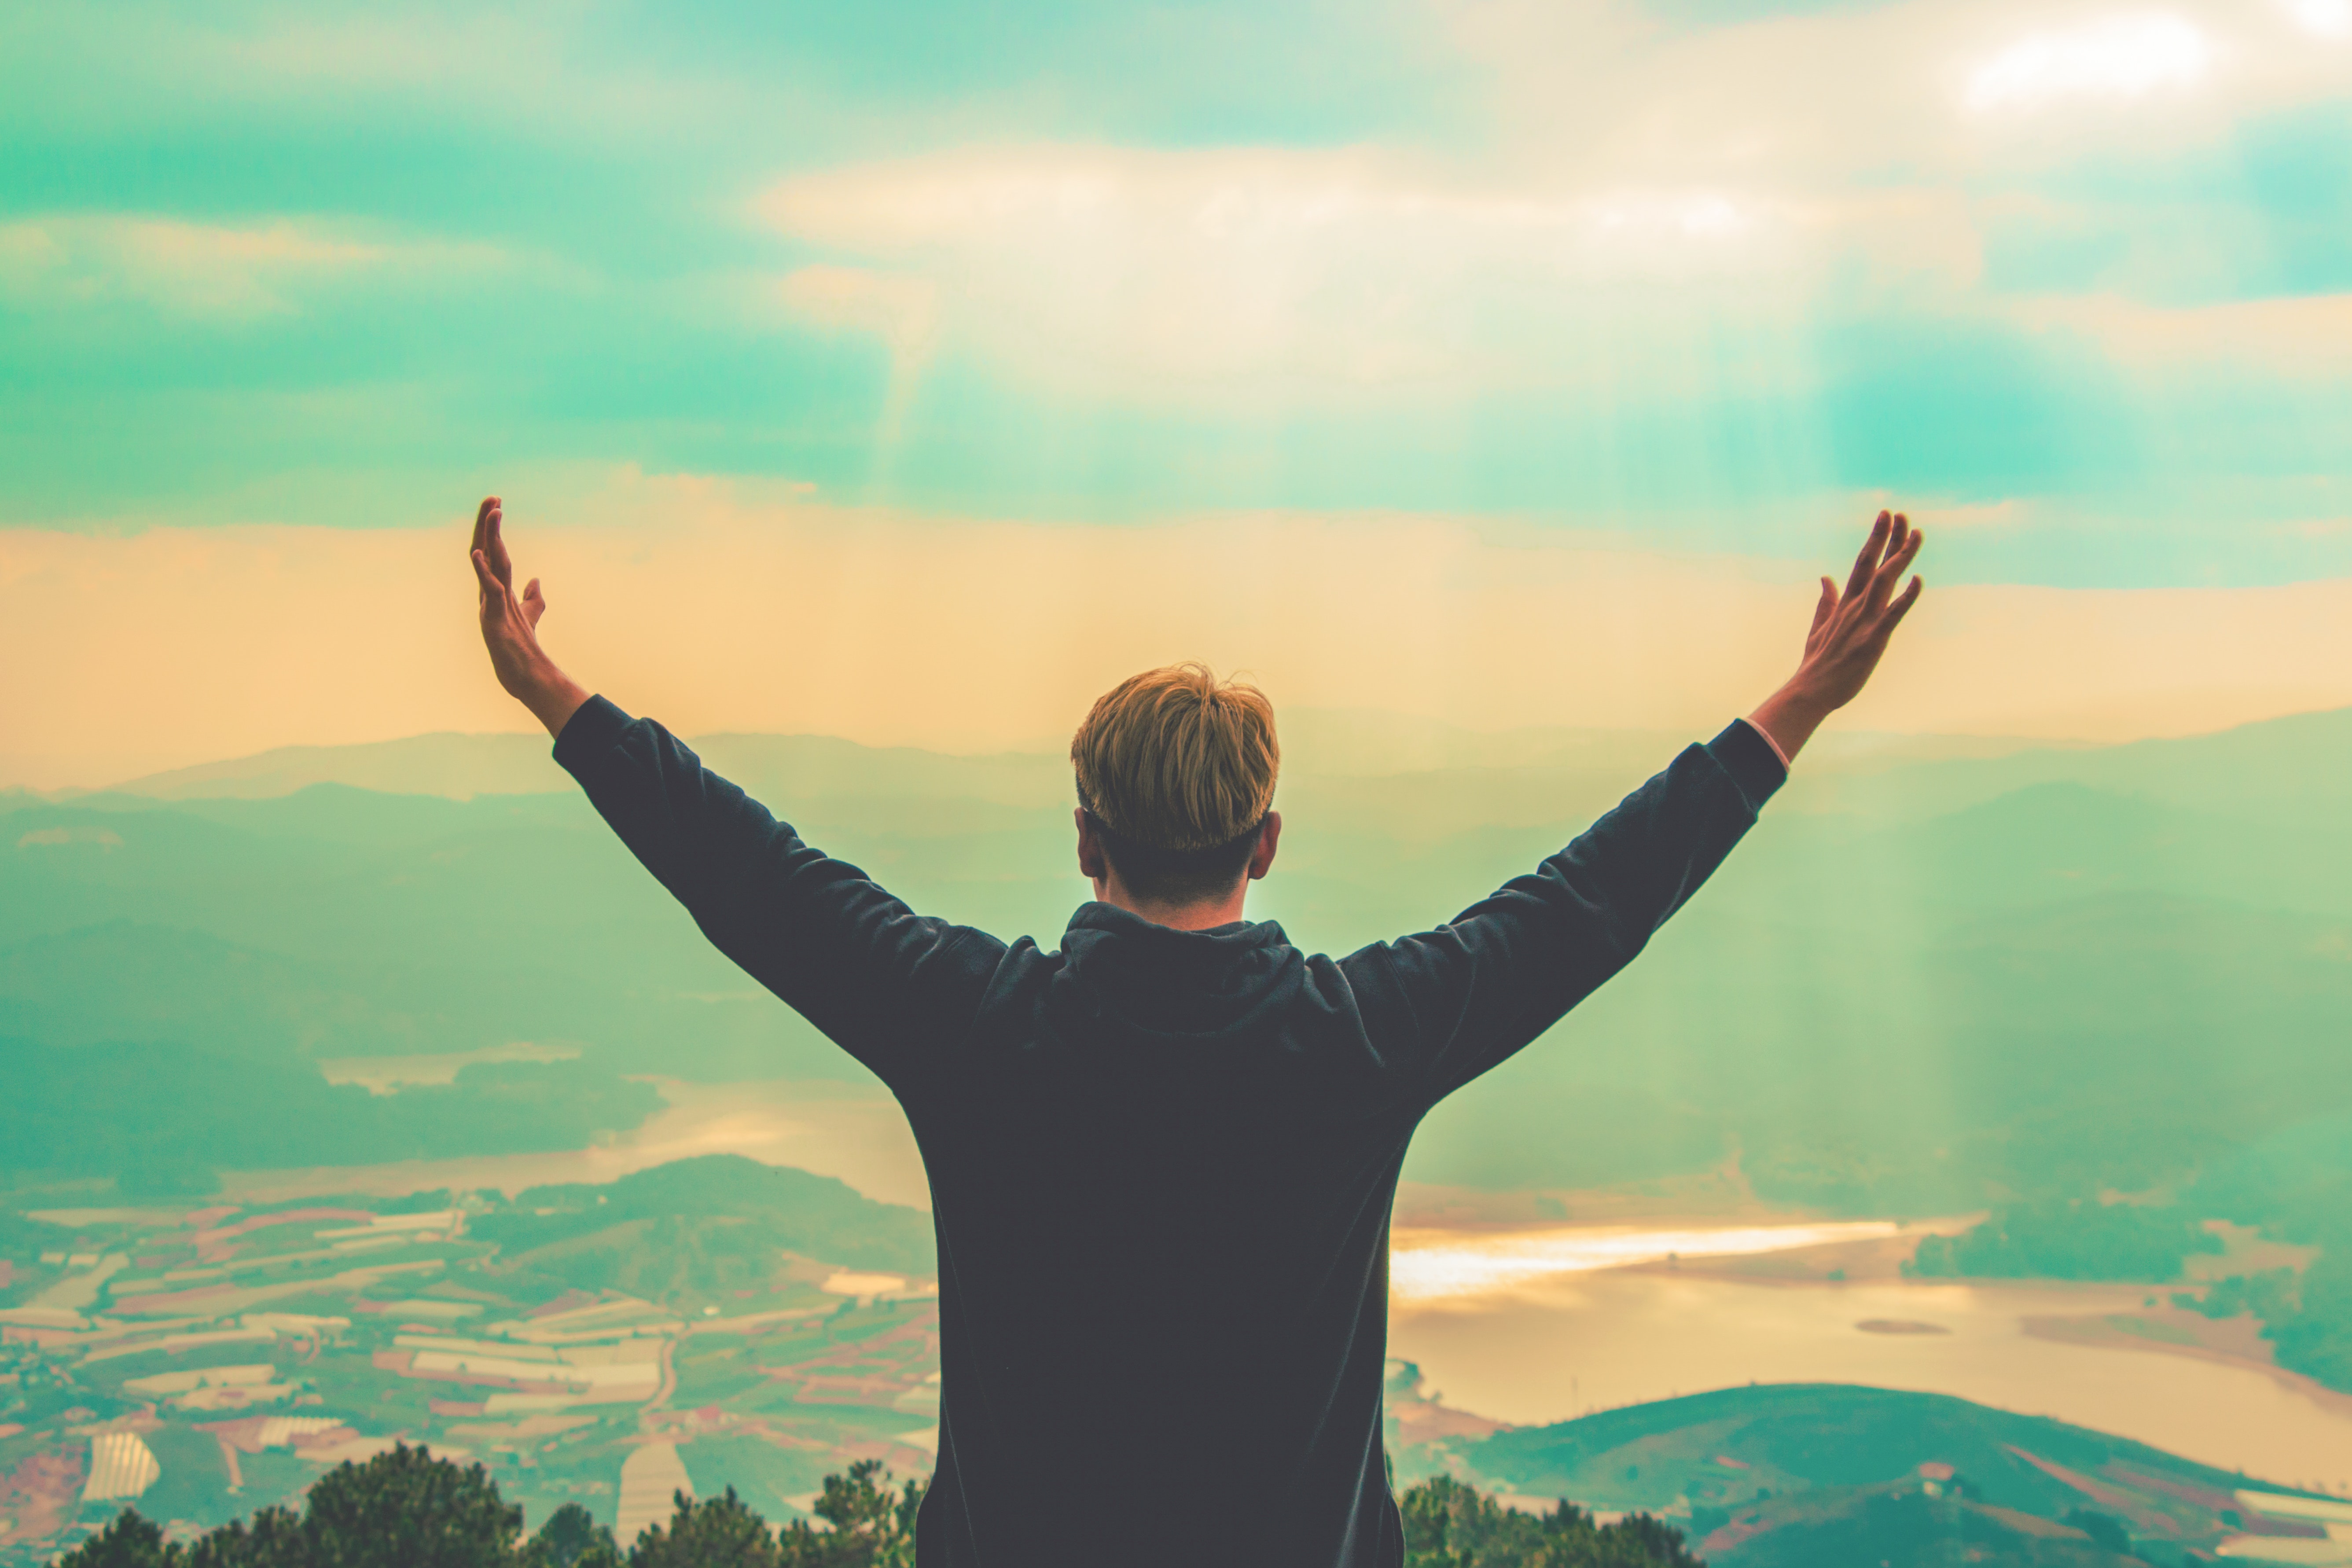
People in nature, sky, happy, morning, standing, gesture, sunlight, fun, photography, ecoregion, atmosphere, cloud, stock photography, rejoicing, hand, smile, ritual